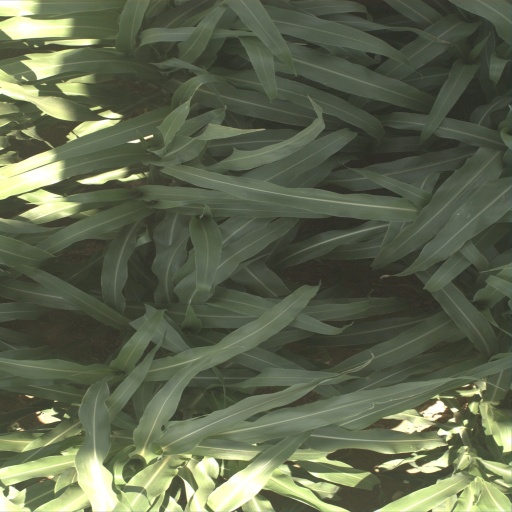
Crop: sorghum